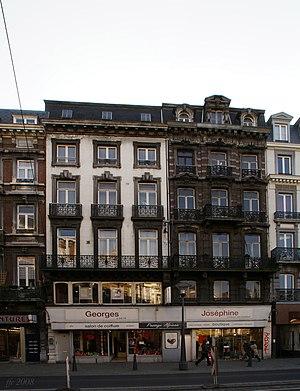
La rue Léopold est une voie de Liège en Belgique.
Georges Simenon est un écrivain belge francophone né à Liège en Belgique le 13 février 1903 et mort à Lausanne en Suisse le 4 septembre 1989.